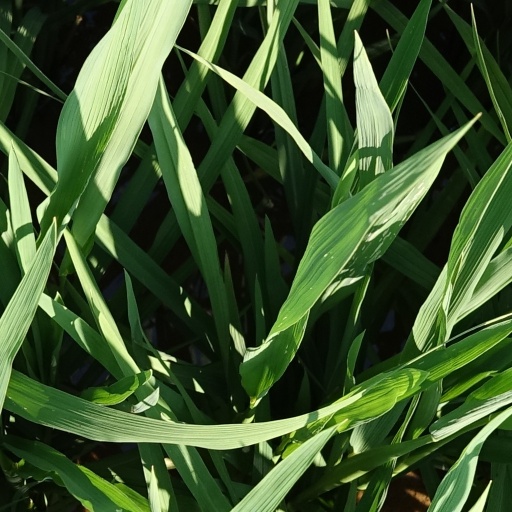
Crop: rice